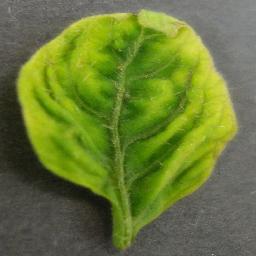
Label: Tomato___Tomato_Yellow_Leaf_Curl_Virus